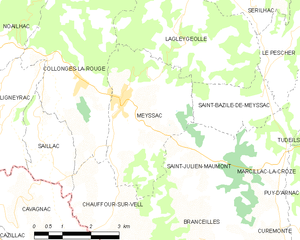
Meyssac est une commune française située dans le département de la Corrèze en région Nouvelle-Aquitaine.